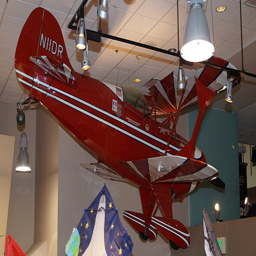
A model red plane hung from a ceiling.
A red airplane is hanging from the ceiling.
There is a red plane hanging from the ceiling.
A red and white Airplane hanging from a ceiling.
A plane that is hanging up in the air.